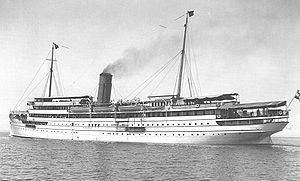
Italia Marittima est depuis 2006 le nouveau nom de la compagnie de navigation italienne Lloyd Triestino di navigazione.